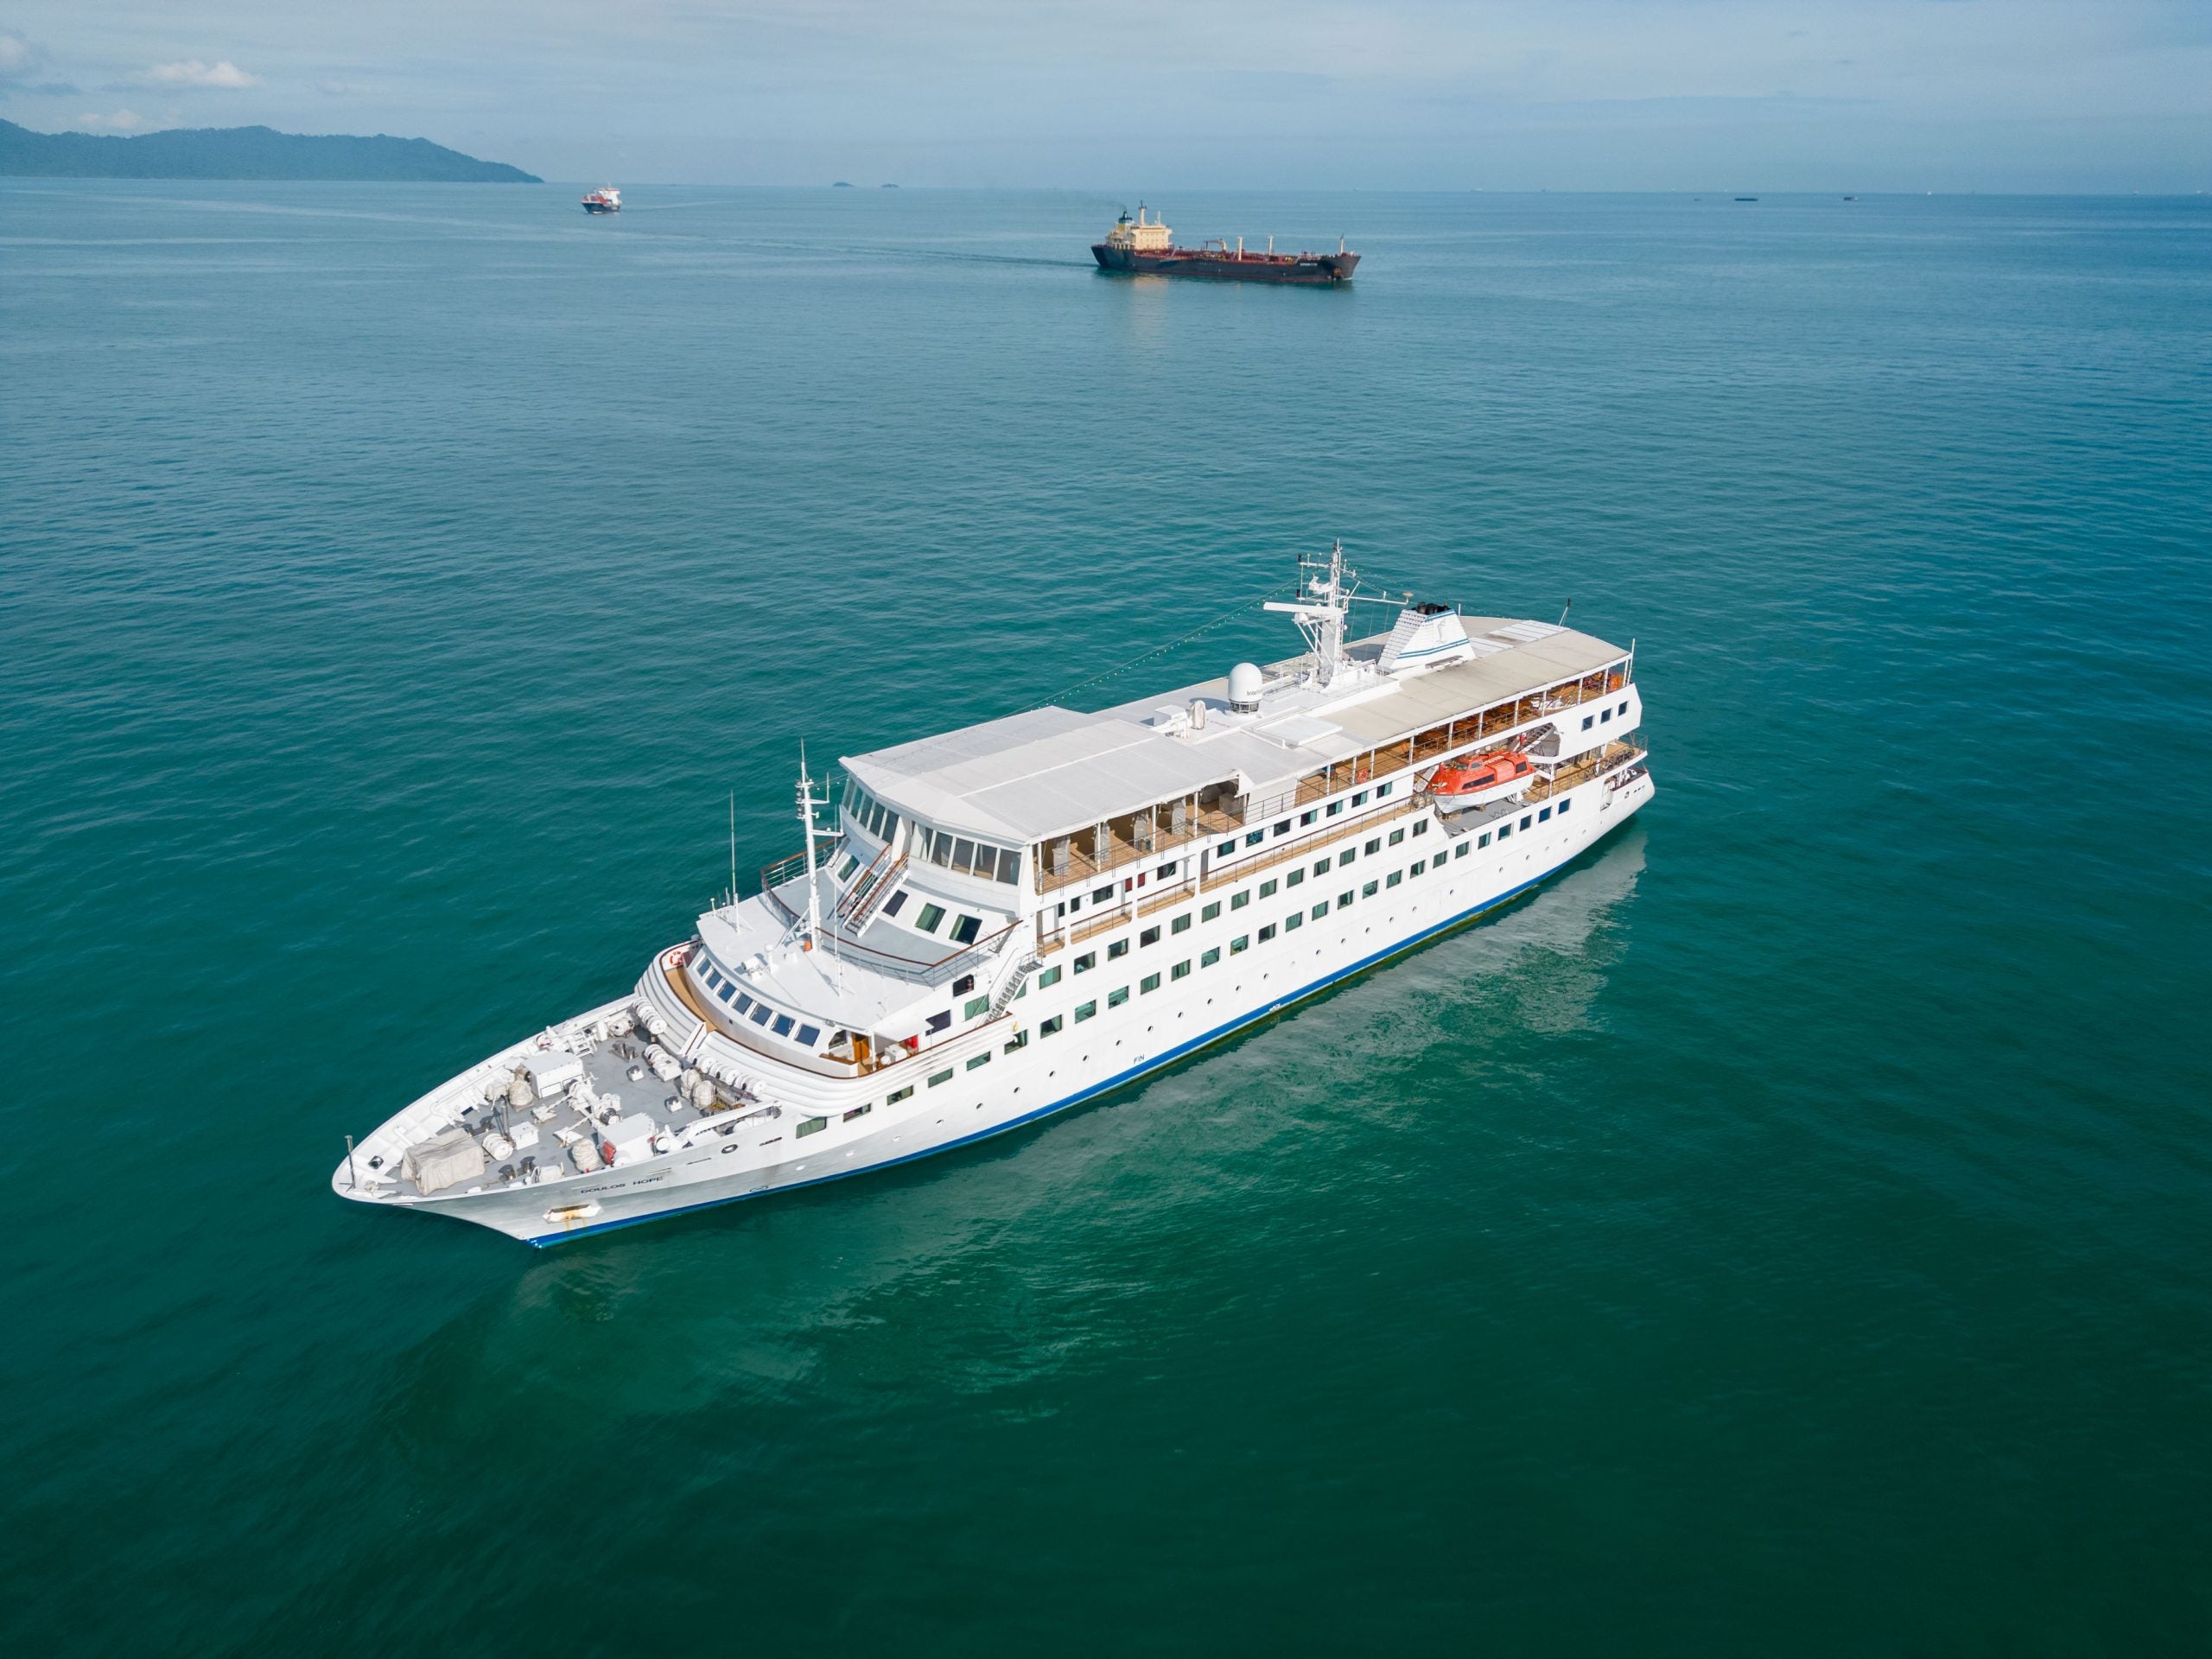
Vehicle type: Ships